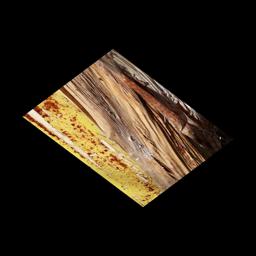
Label: BACTERIAL SOFT ROT